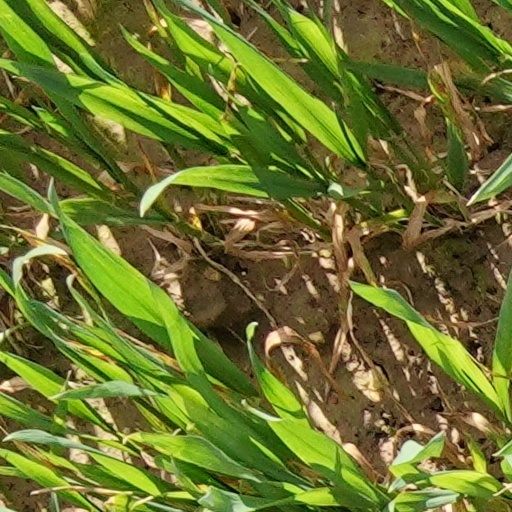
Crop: wheat